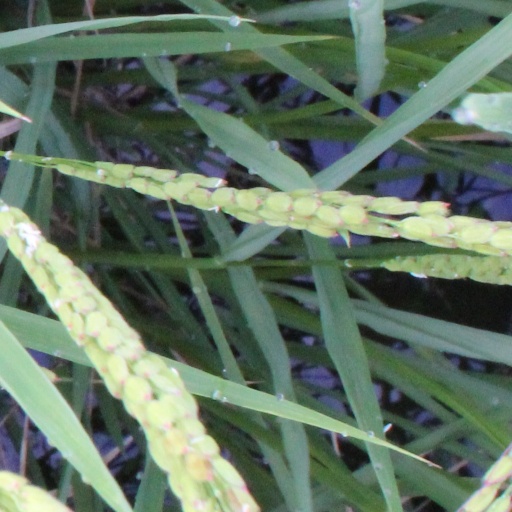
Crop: rice